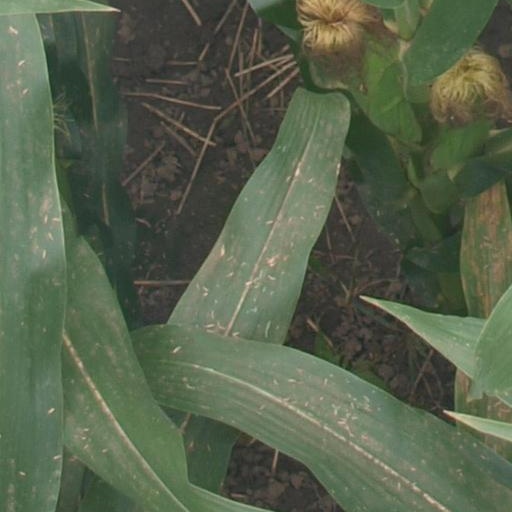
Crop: maize; corn